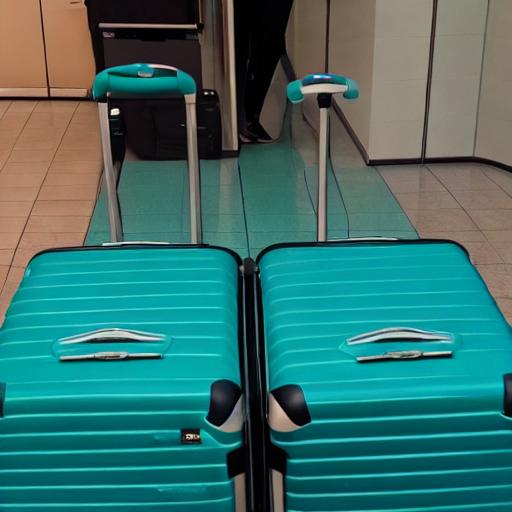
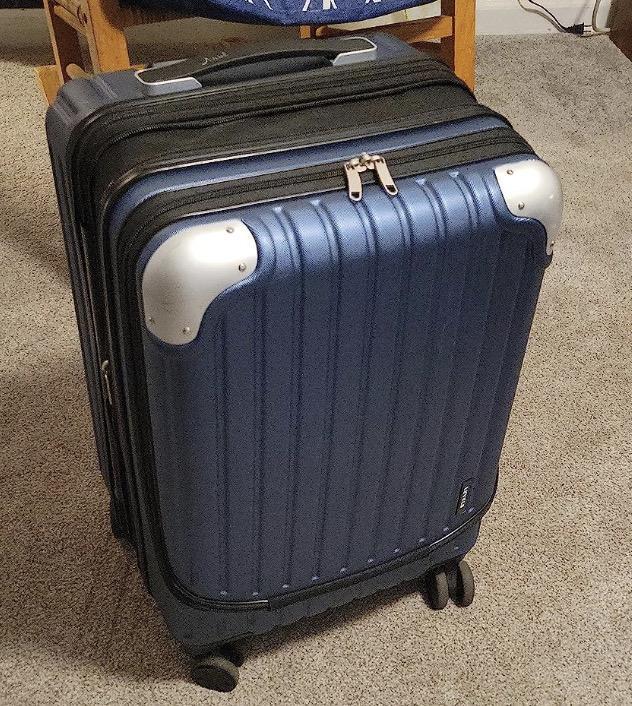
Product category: items_tea
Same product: no